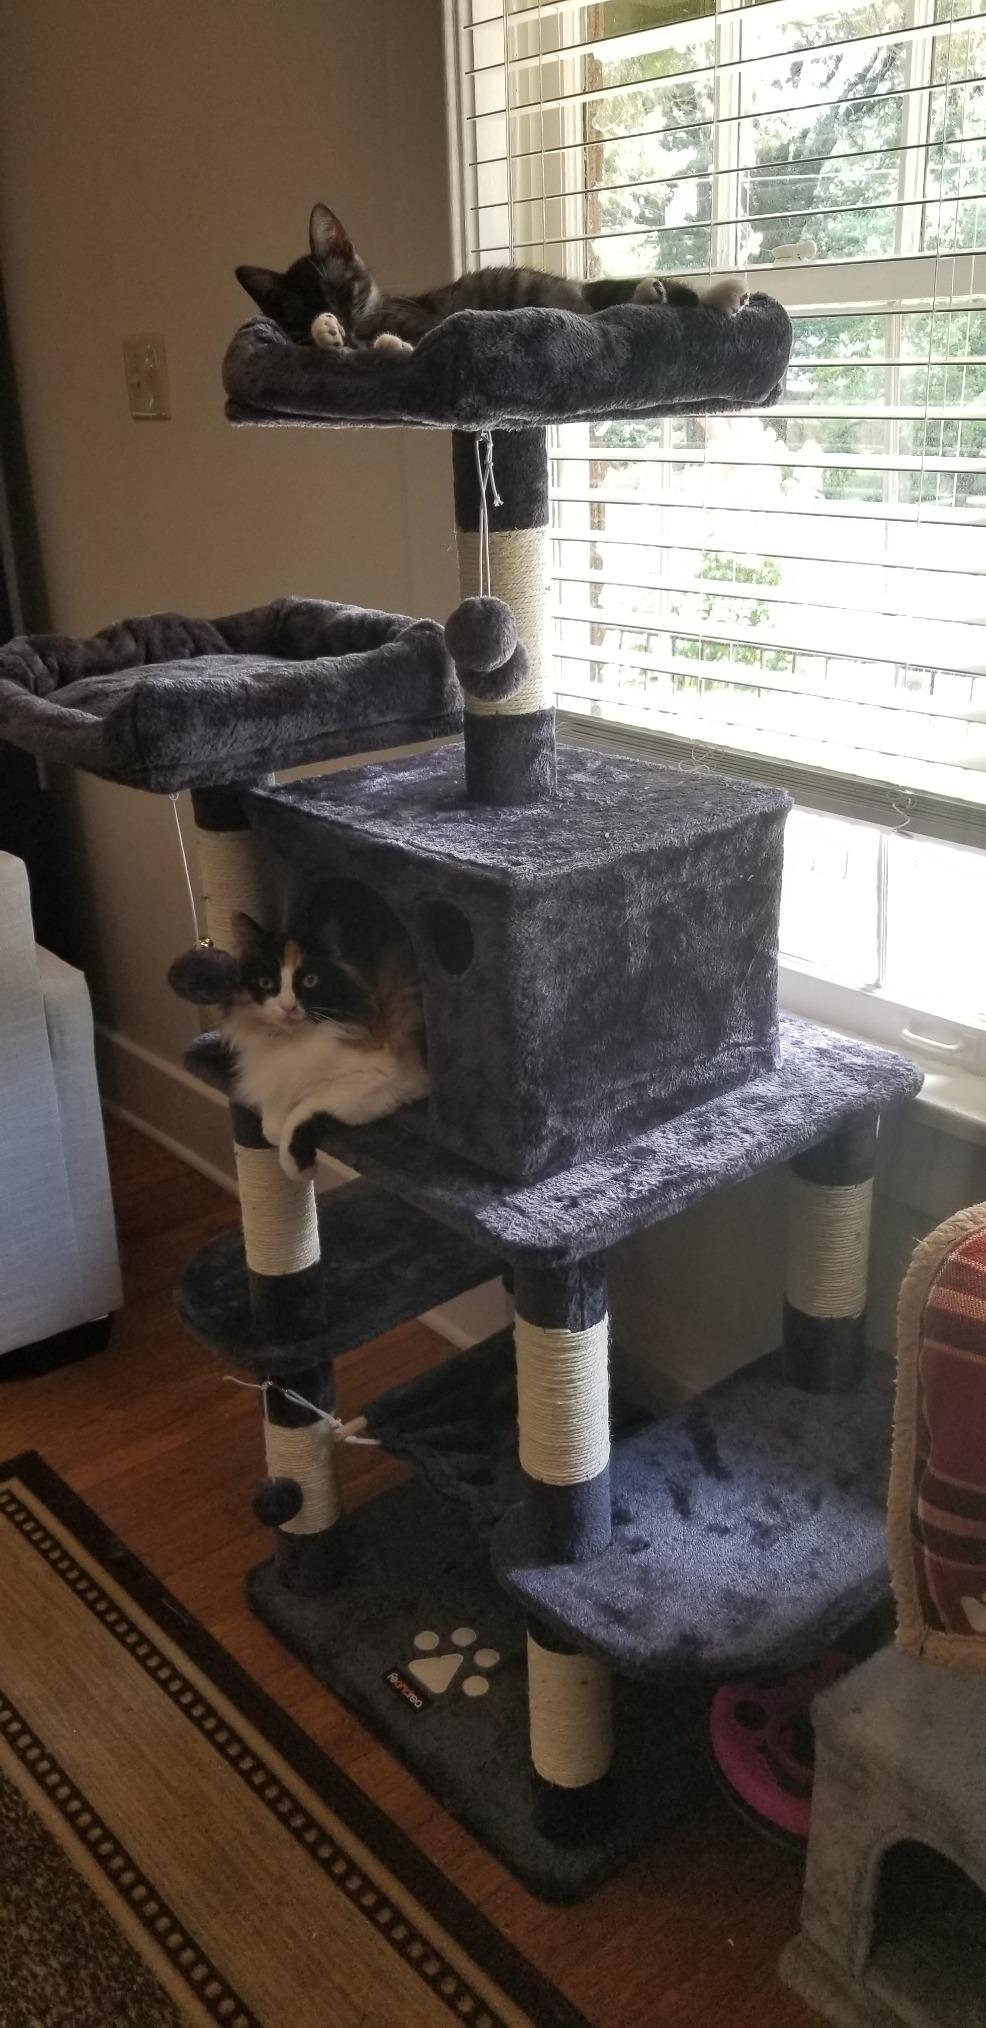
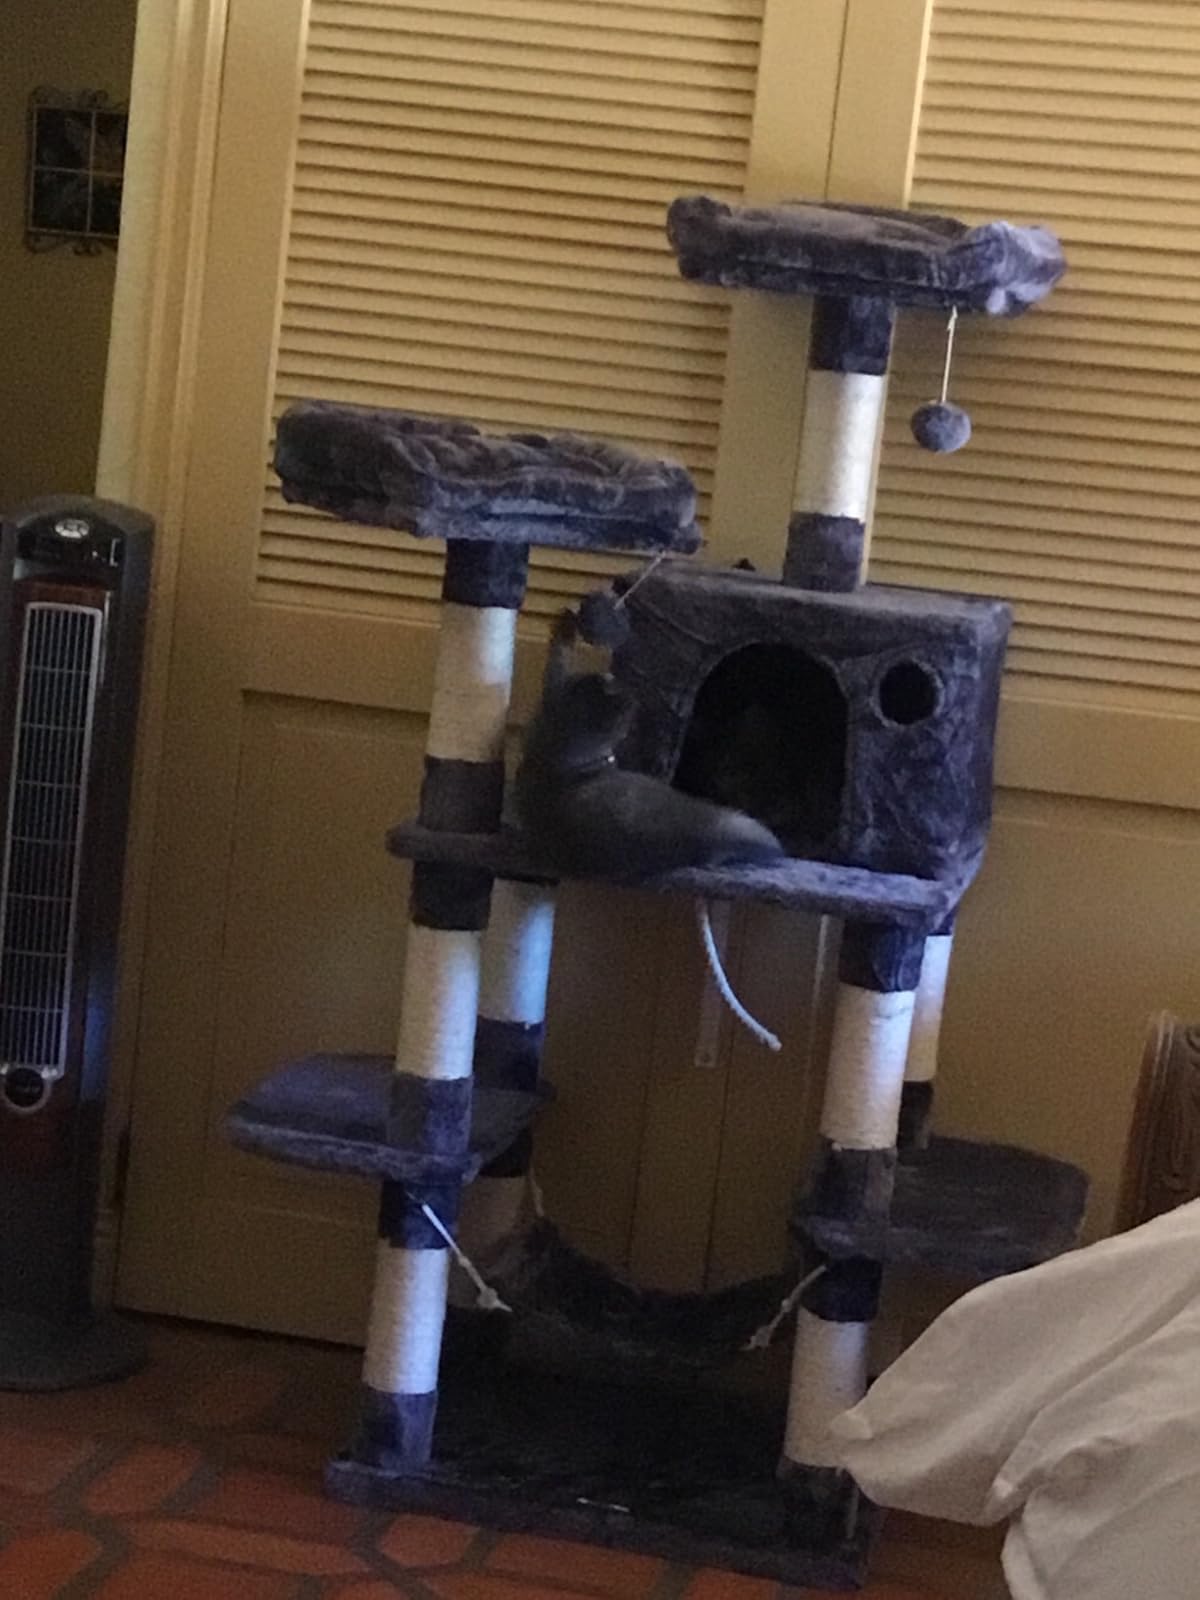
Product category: items_cat tree
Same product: yes